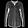
Label: Shirt